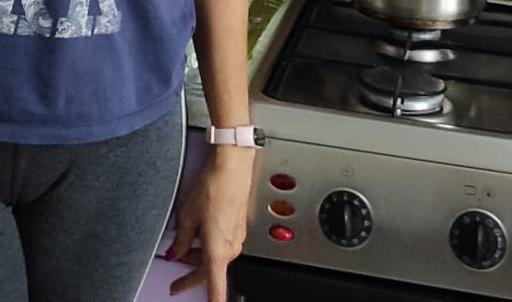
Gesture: no_gesture